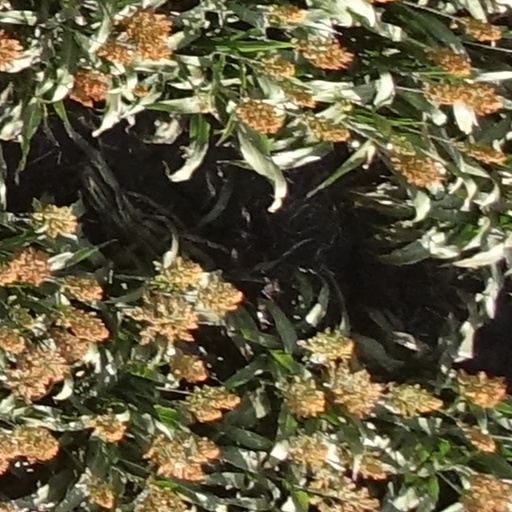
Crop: sorghum